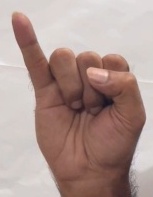
ASL sign: I